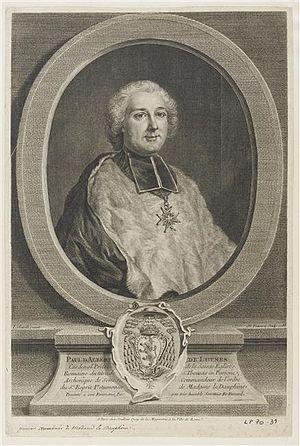
Paul d'Albert de Luynes, cardinal, archevêque de Sens
Cet article présente la liste des membres de l'Académie française, rangée par ordre chronologique de leur élection à chaque fauteuil. Cette liste est précédée d'une liste réduite portant uniquement sur les membres actuels et présentée successivement selon quatre modes de rangement : par ordre alphabétique, par numéro de fauteuil, par date d'élection et par date de naissance.
L'abbaye Saint-Vigor de Cerisy, plus communément appelée abbaye de Cerisy, est l'une des plus anciennes et des plus importantes abbayes de Normandie. Située à Cerisy-la-Forêt, elle était régie par la règle bénédictine. Elle portait le titre d'« abbaye royale ».
Paul d'Albert de Luynes, né à Versailles le 5 janvier 1703 et mort à Paris le 21 janvier 1788, est un prélat et homme de cour du royaume de France du XVIIIᵉ siècle.
Esmans est une commune française située dans le département de Seine-et-Marne en région Île-de-France.